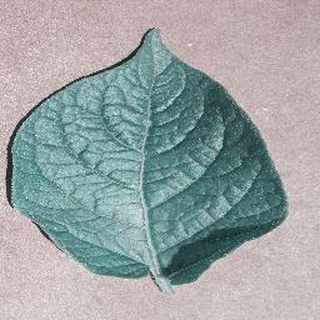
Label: healthy_potato